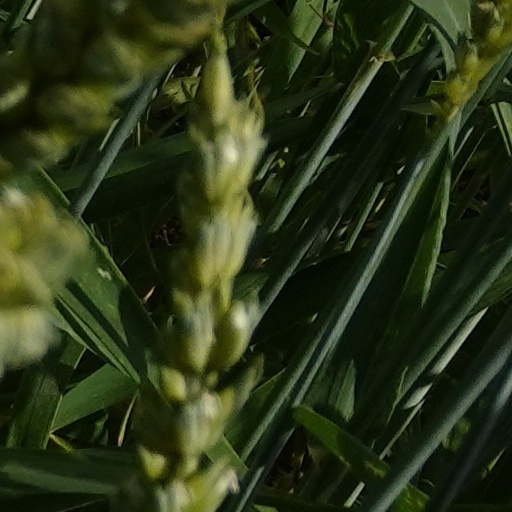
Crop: wheat